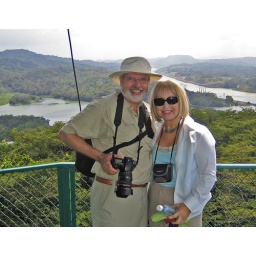
taken of us while on top of the rain forest observation tower in Gamboa overlooking the Panama canal